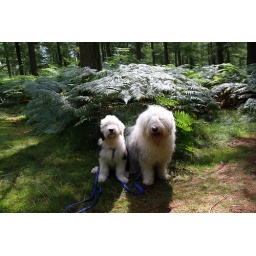
in the forest are wild animals